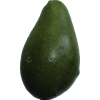
Label: green_avocado